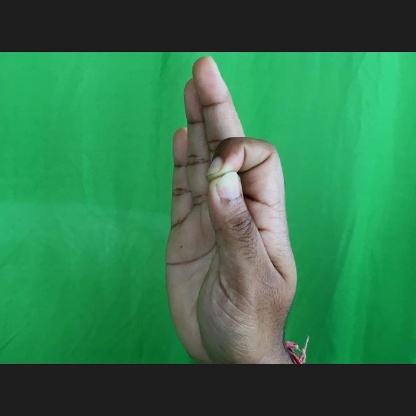
Mudra: Aralam